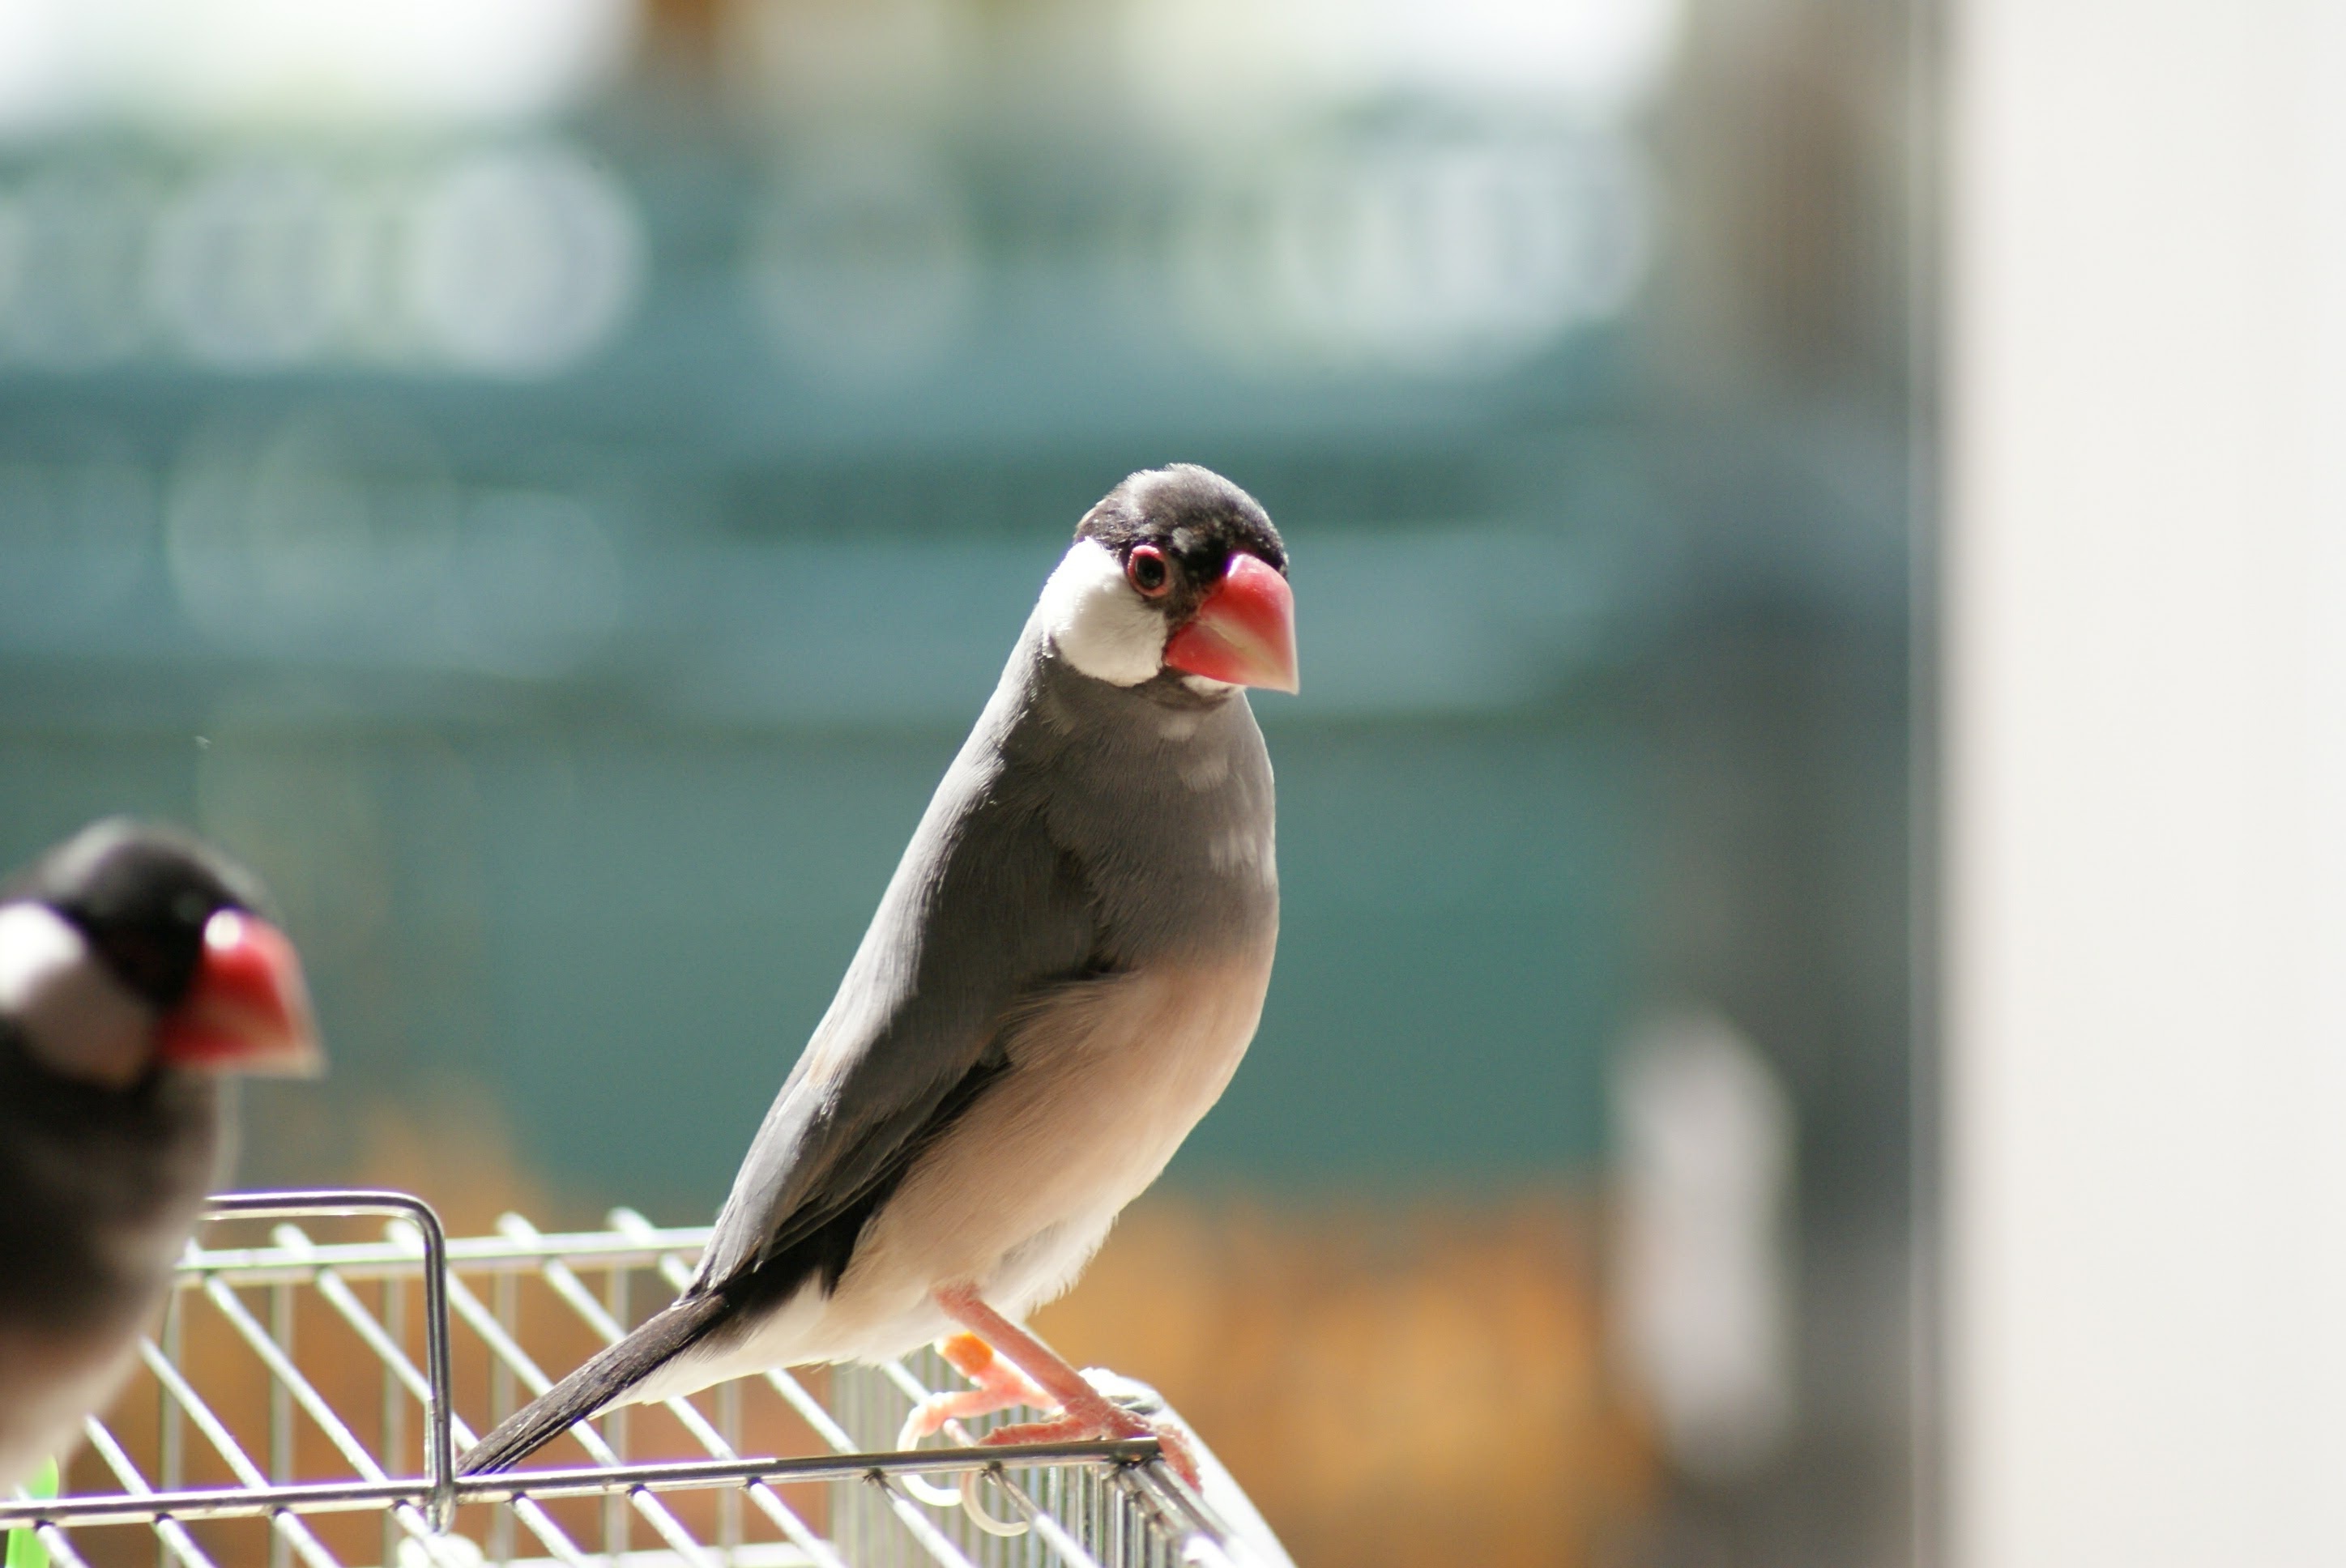
bird, wing, beak, fauna, lovebird, vertebrate, parrot, finch, parakeet, java sparrow, sakura java sparrow, hand ride java sparrow